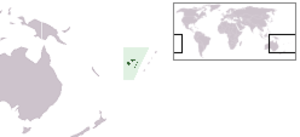
L'Océanie est un ensemble géographique dont les frontières sont discutées, mais qui regroupe généralement l'Australie, la Nouvelle-Guinée, la Mélanésie, la Micronésie et la Polynésie.